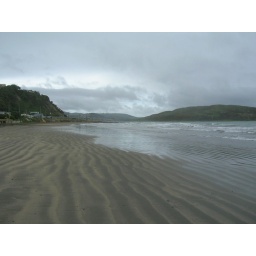
The beach just down the road from Kim's house in Plimmerton, a suburb of Wellington